Boris Kozo-Polyansky

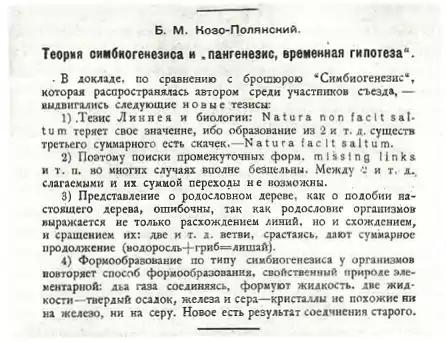

Yet, it wasn't until 1924, through the publication of Kozo-Polyansky's seminal work ""The New Principle of Biology: An Essay on the Theory of Symbiogenesis,"" that the evolutionary context and importance of symbiogenesis was fully detailed for the first time.